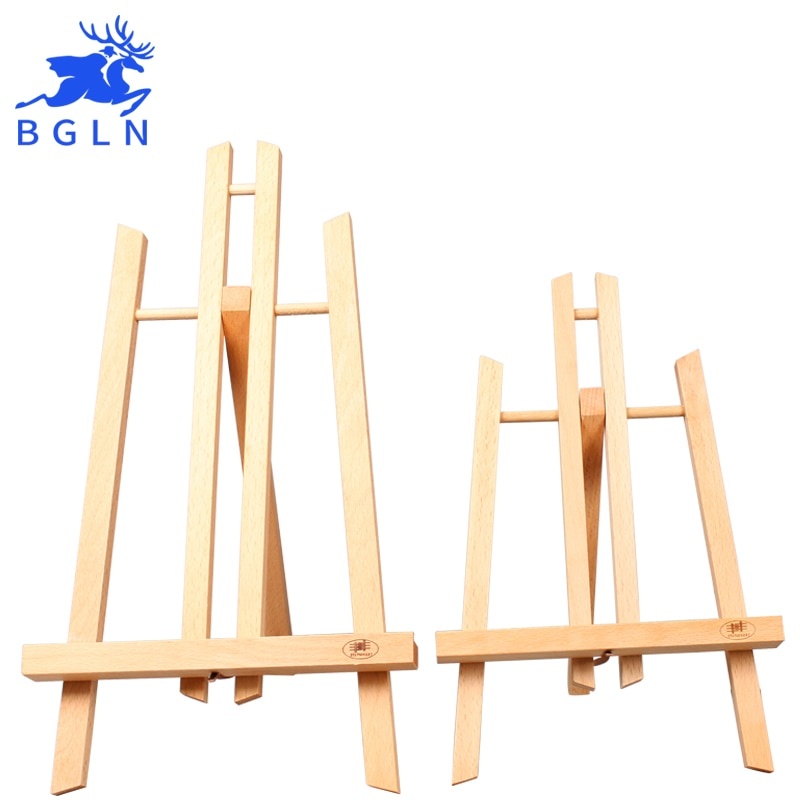
BGLN Desktop Mini-easel Advertisement Sketch Watercolro AcrylicPainting Exhibition For Art Painting Easel StandArt Supplies
Age: >3 years old Material: Wood Size: 30cm 40cm Model Number: HJ-13
Brand: visitefair
Category: Arts & Entertainment > Hobbies & Creative Arts > Arts & Crafts > Art & Crafting Tools